Zapatista Army of National Liberation

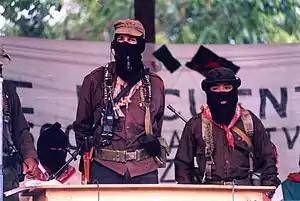
Subcomandante Marcos surrounded by several commanders of the CCRI

The Zapatista Army went public on January 1, 1994, releasing their declaration on the day the North American Free Trade Agreement (NAFTA) came into effect. On that day, they issued their First Declaration and Revolutionary Laws from the Lacandon Jungle. The declaration amounted to a declaration of war on the Mexican government, which they considered illegitimate. The EZLN stressed that it opted for armed struggle due to the lack of results that had been achieved through peaceful means of protest (such as sit-ins and marches).